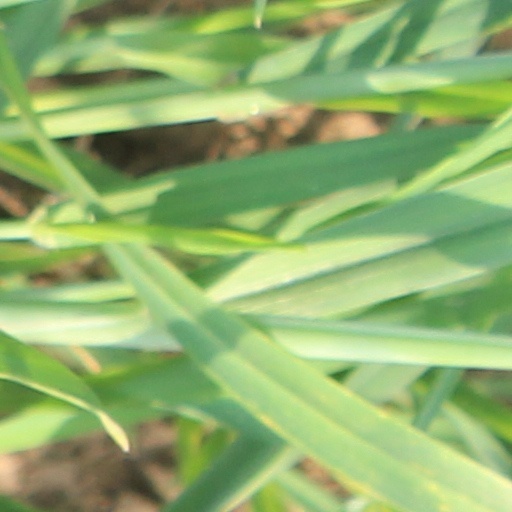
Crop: wheat